Iowa Highway 9

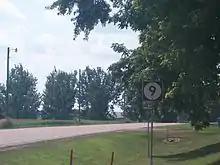
Iowa 9 looking west in Larchwood

Iowa 9 enters Iowa from South Dakota as a continuation of South Dakota Highway 42. At the same place the highway passes by Grand Falls Casino. The highway's entry point is east of Iowa's northwestern corner. It heads south and east through Lyon County until it reaches Larchwood. There, it turns south for about a mile (1.5 km) where it meets the northern end of Iowa 182. From here, the highway runs due east for . During this straight stretch, it passes just to the south of Lester. Just west of Rock Rapids, it meets U.S. Highway 75 (US 75). The two routes overlap one another for as the travel through northern Rock Rapids. US 75 splits away to the south and Iowa 9 heads into downtown Rock Rapids, where it crosses the Rock River.